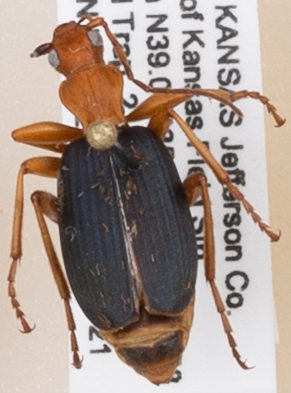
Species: Brachinus alternans
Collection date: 2020-07-21
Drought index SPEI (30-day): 1.28
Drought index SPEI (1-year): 1.28
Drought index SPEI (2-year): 1.93